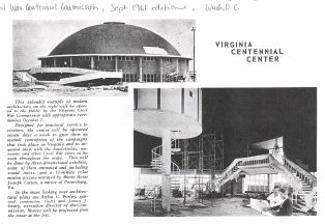
Building: Centennial Dome
Country: United States of America
Year built: 1961
Centennial Dome in Richmond, Virginia, shortly before it was demolished. An image of the Centennial Dome under construction, taken from national Civil War Centennial Commission newsletter The Centennial Dome , also known as the Virginia Centennial Center, was designed by Walter Dorwin Teague to serve as a focus for Virginia's efforts to publicize Virginia's Civil War history. It is one of the most modern structures ever built in Richmond . Built for the 1961 Civil War Centennial, it served as the Jonah L. Larrick Student Center on the Medical College of Virginia campus of Virginia Commonwealth University until 2007. The Centennial Center was part of a major national effort to commemorate the Civil War. Thematic issues surrounding the construction of the center including using the Civil War as a vehicle for rural land preservation, promoting tourism and healing the wounds of the Civil War across the U.S. It served as a visitor center for attractions in Richmond including the Richmond National Battlefield Park of the National Park Service and the Museum of the Confederacy . The hiring of Teague Associates for the centennial was a bold move for Richmond, which aimed to present itself as modern at the same time as it commemorated the Civil War. The construction began only a few years after the construction of the landmark modernist Reynolds Aluminum headquarters, listed on the National Register and recently [ when? ] renovated by Philip Morris.  The Centennial effort was a time when Richmond attempted to be in the big league of design—the official hotel of the Civil War Centennial, the Hotel Richmond , hired the vanguard identity and branding firm Lippincott & Margulies to design their restaurant. The decision to hire Teague was encouraged by Virginia Museum of Fine Arts director Leslie Cheek , a proponent of modern design. Cheek, in his biography by Parke Rouse , felt that the structure was "useful, functional and quite handsome." However, the design caused controversy; one councilman called it a "grapefruit turned upside down over a doughnut." It was located directly north in axis with Richmond's New City Hall. The building was closed in December 2007 and was torn down on 2 May 2008.  It was replaced by a new university dining and recreation facility. Although the Centennial Dome is now gone, most of the exhibitions it housed have been located since 1970 in the Hall of Valor Museum at the New Market Battlefield State Historical Park in New Market , Virginia.  The Park is the only facility owned by the Commonwealth of Virginia that interprets the military story of the war in the state. References